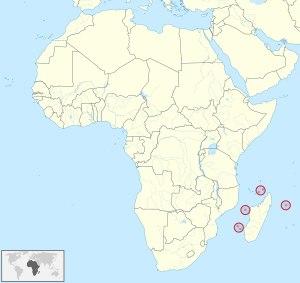
Cette liste commentée recense la mammalofaune aux îles Éparses de l'océan Indien. Elle répertorie les espèces de mammifères actuels de ce district des TAAF et celles qui ont été récemment classifiées comme éteintes. Cette liste comporte 27 espèces réparties en six ordres et dix familles, dont deux sont « vulnérables » et dix ont des « données insuffisantes » pour être classées. À l'échelle française, par la liste rouge de l'UICN France, ces mammifères n'ont pas forcément les mêmes statuts que précédemment : sept ont des « données insuffisantes » pour être classés et six sont « non applicables ».